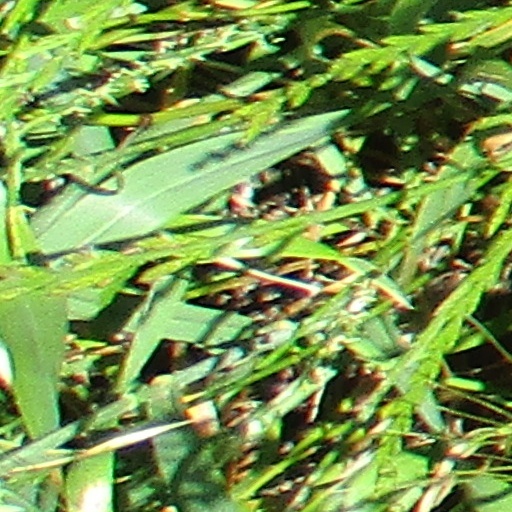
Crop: wheat